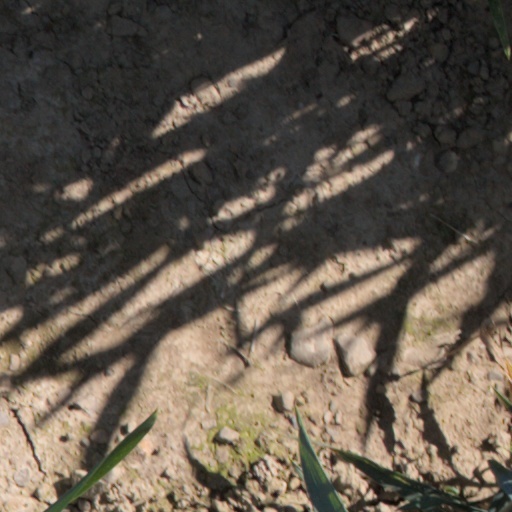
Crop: wheat